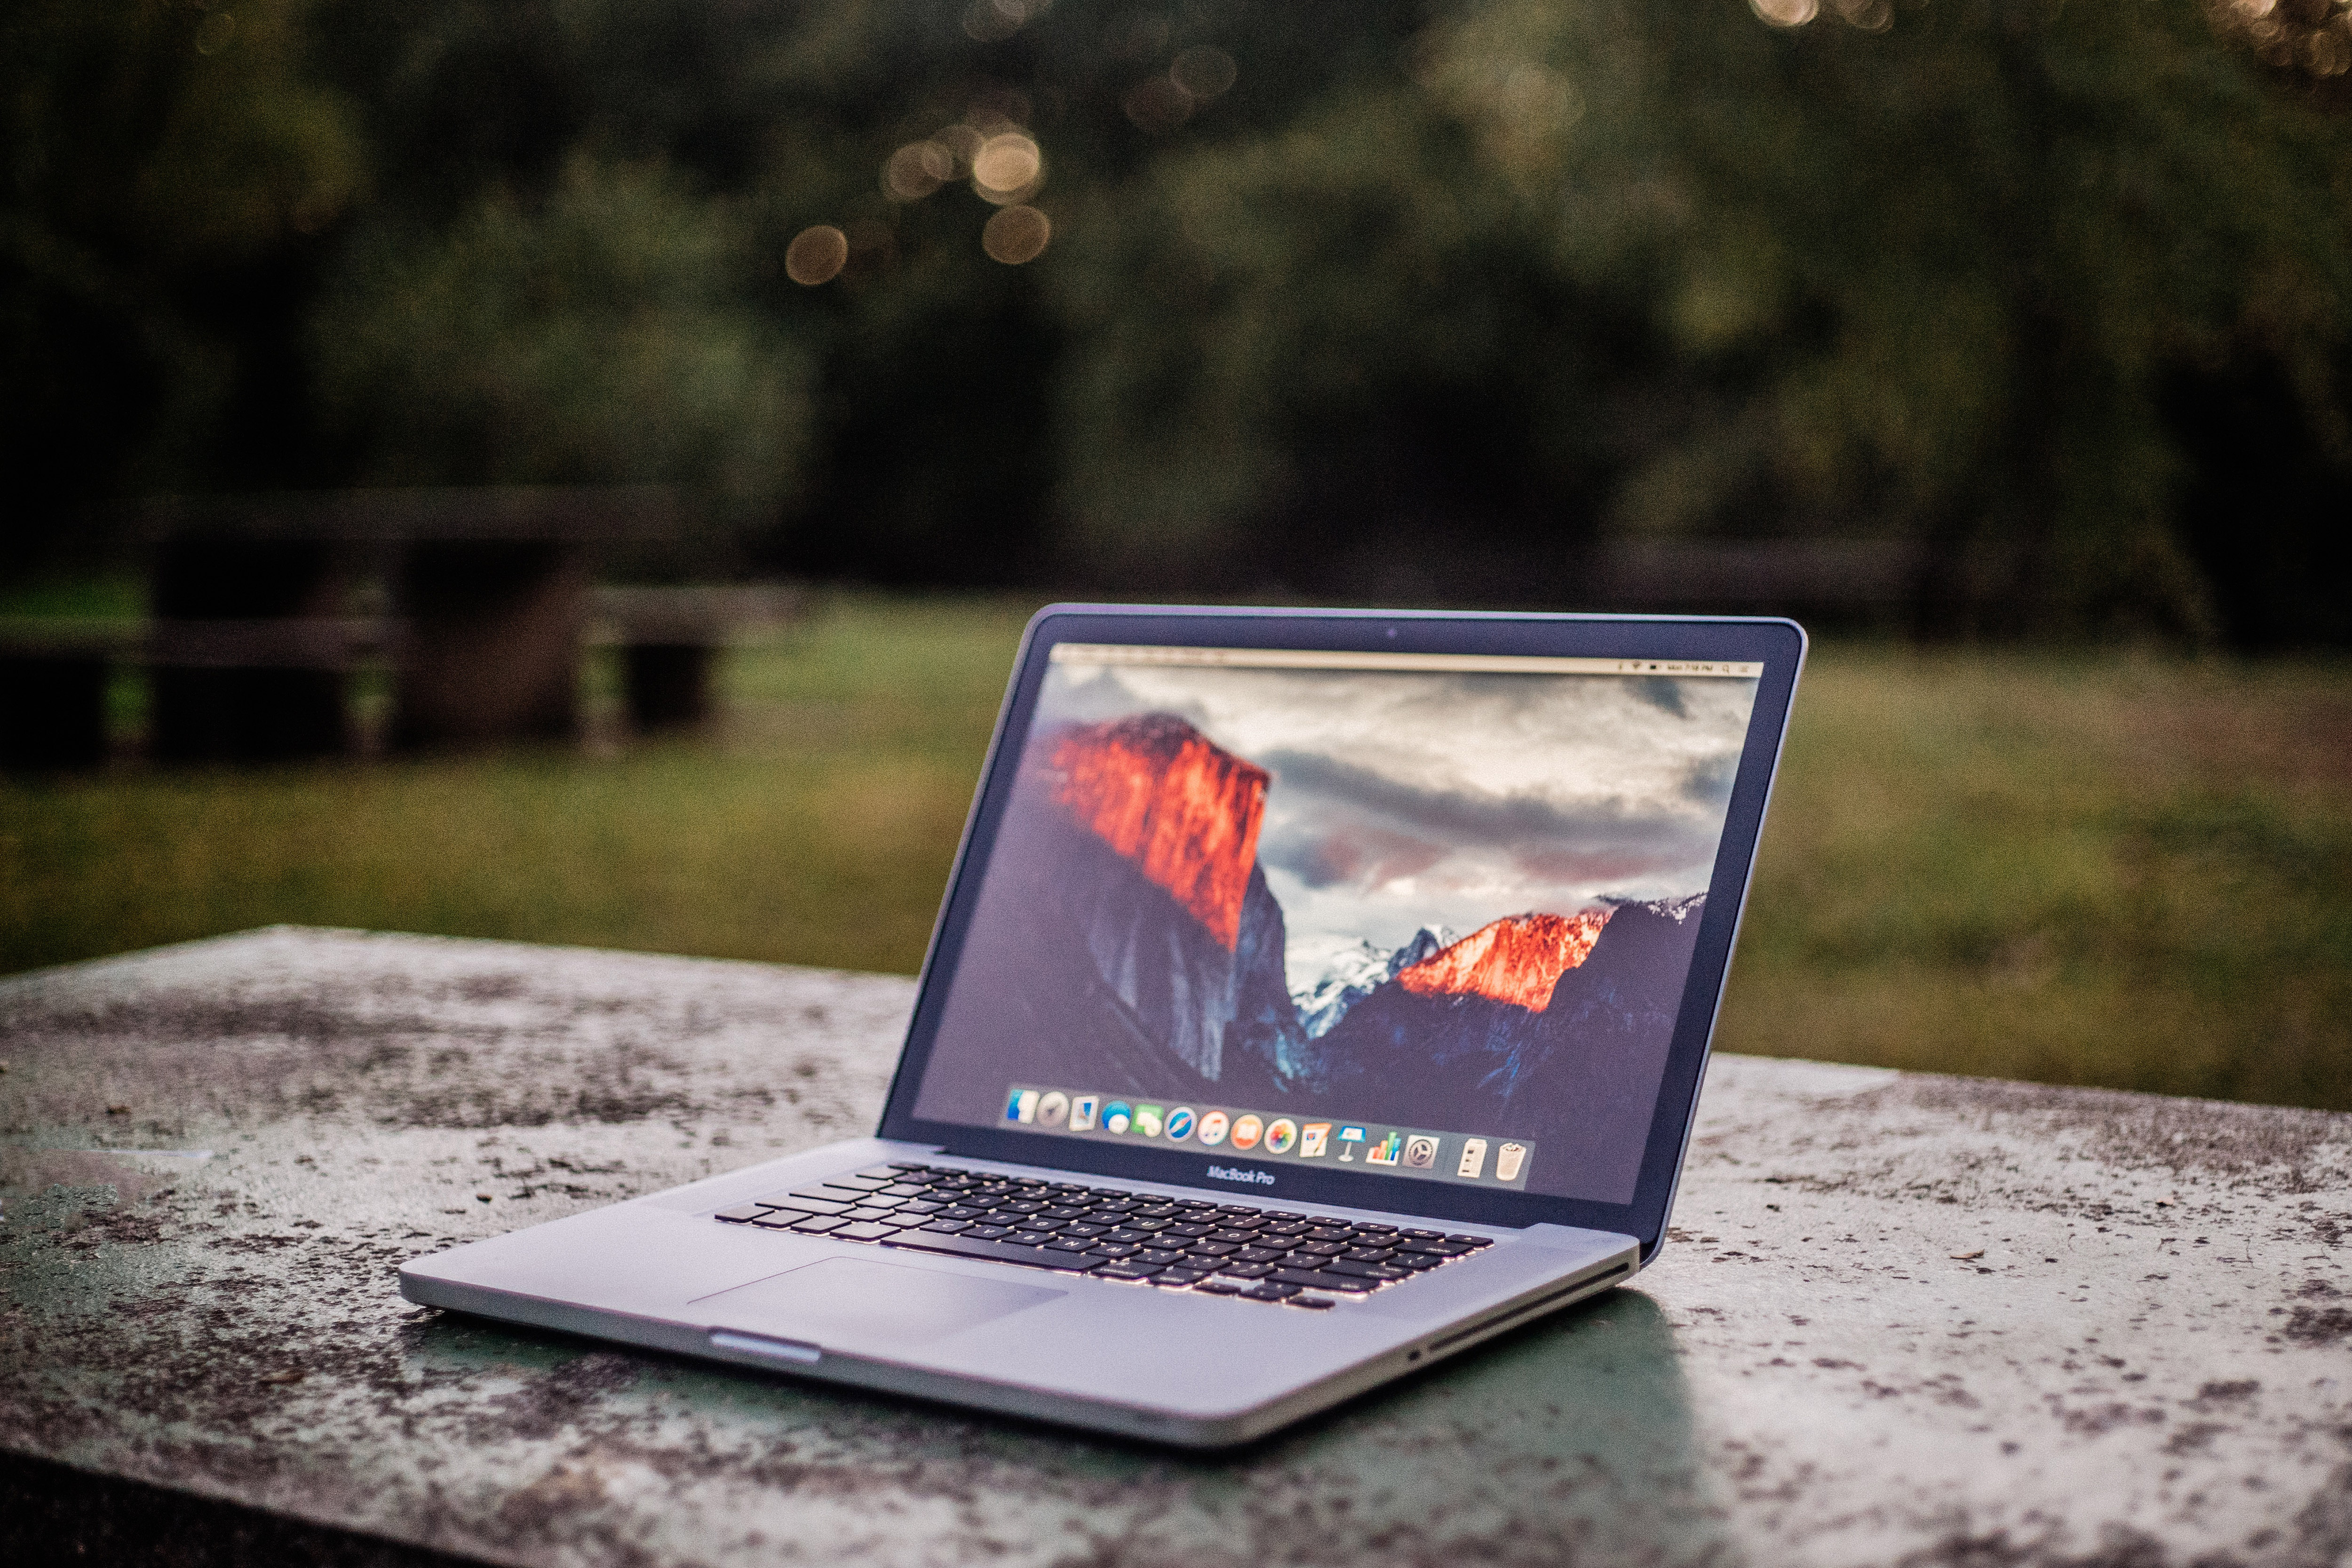
laptop, technology, electronic device, photography, multimedia